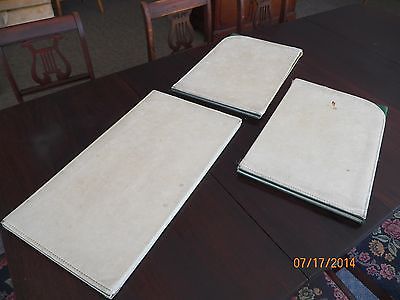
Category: table